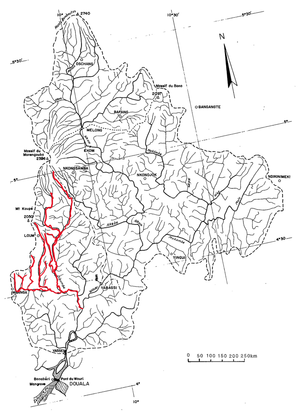
Le cours de la Dibombé
La Dibombé est une rivière du Cameroun provenant des flancs de monts du Mungo et est un affluent du fleuve Wouri.